Oscar Turner (1867–1902)

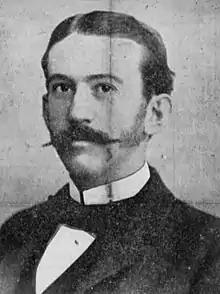
"Kentucky Irish American" (Louisville, KY), October 1, 1898

Oscar Turner (October 19, 1867 – July 17, 1902) was an American attorney and politician from Kentucky. A Democrat, he was most notable for his service in the United States House of Representatives from 1899 to 1901.